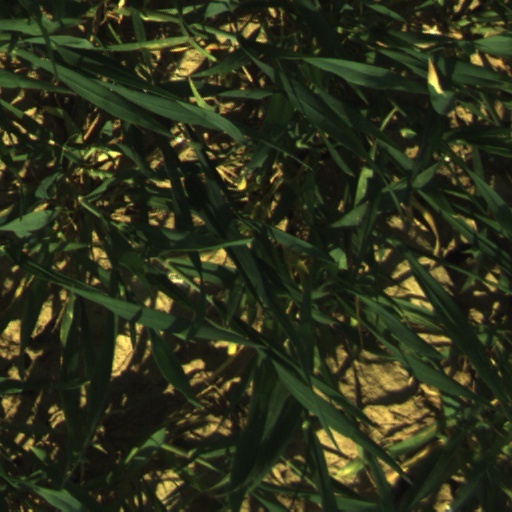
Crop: wheat